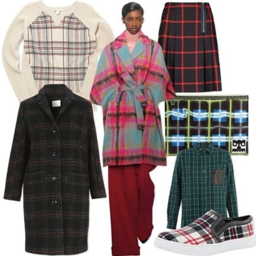
read this article to find out how tartan has been dominating the runways at this year 's fashion shows .